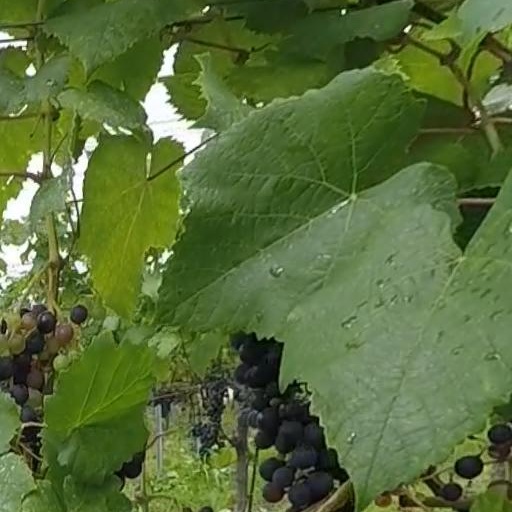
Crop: grape